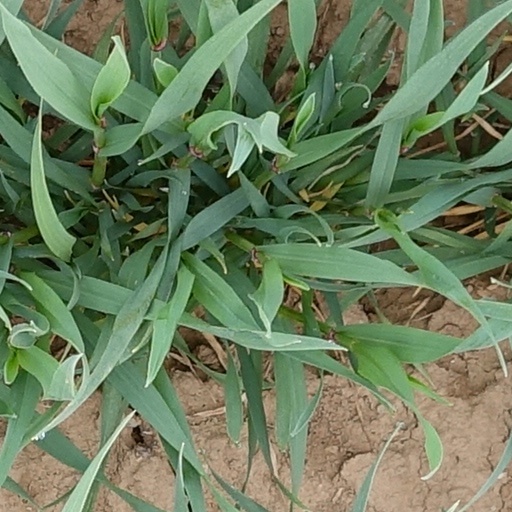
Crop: wheat